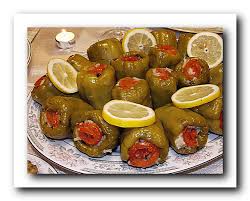
Yemek: biber_dolmasi